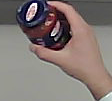
Product: barilla_pomodoro